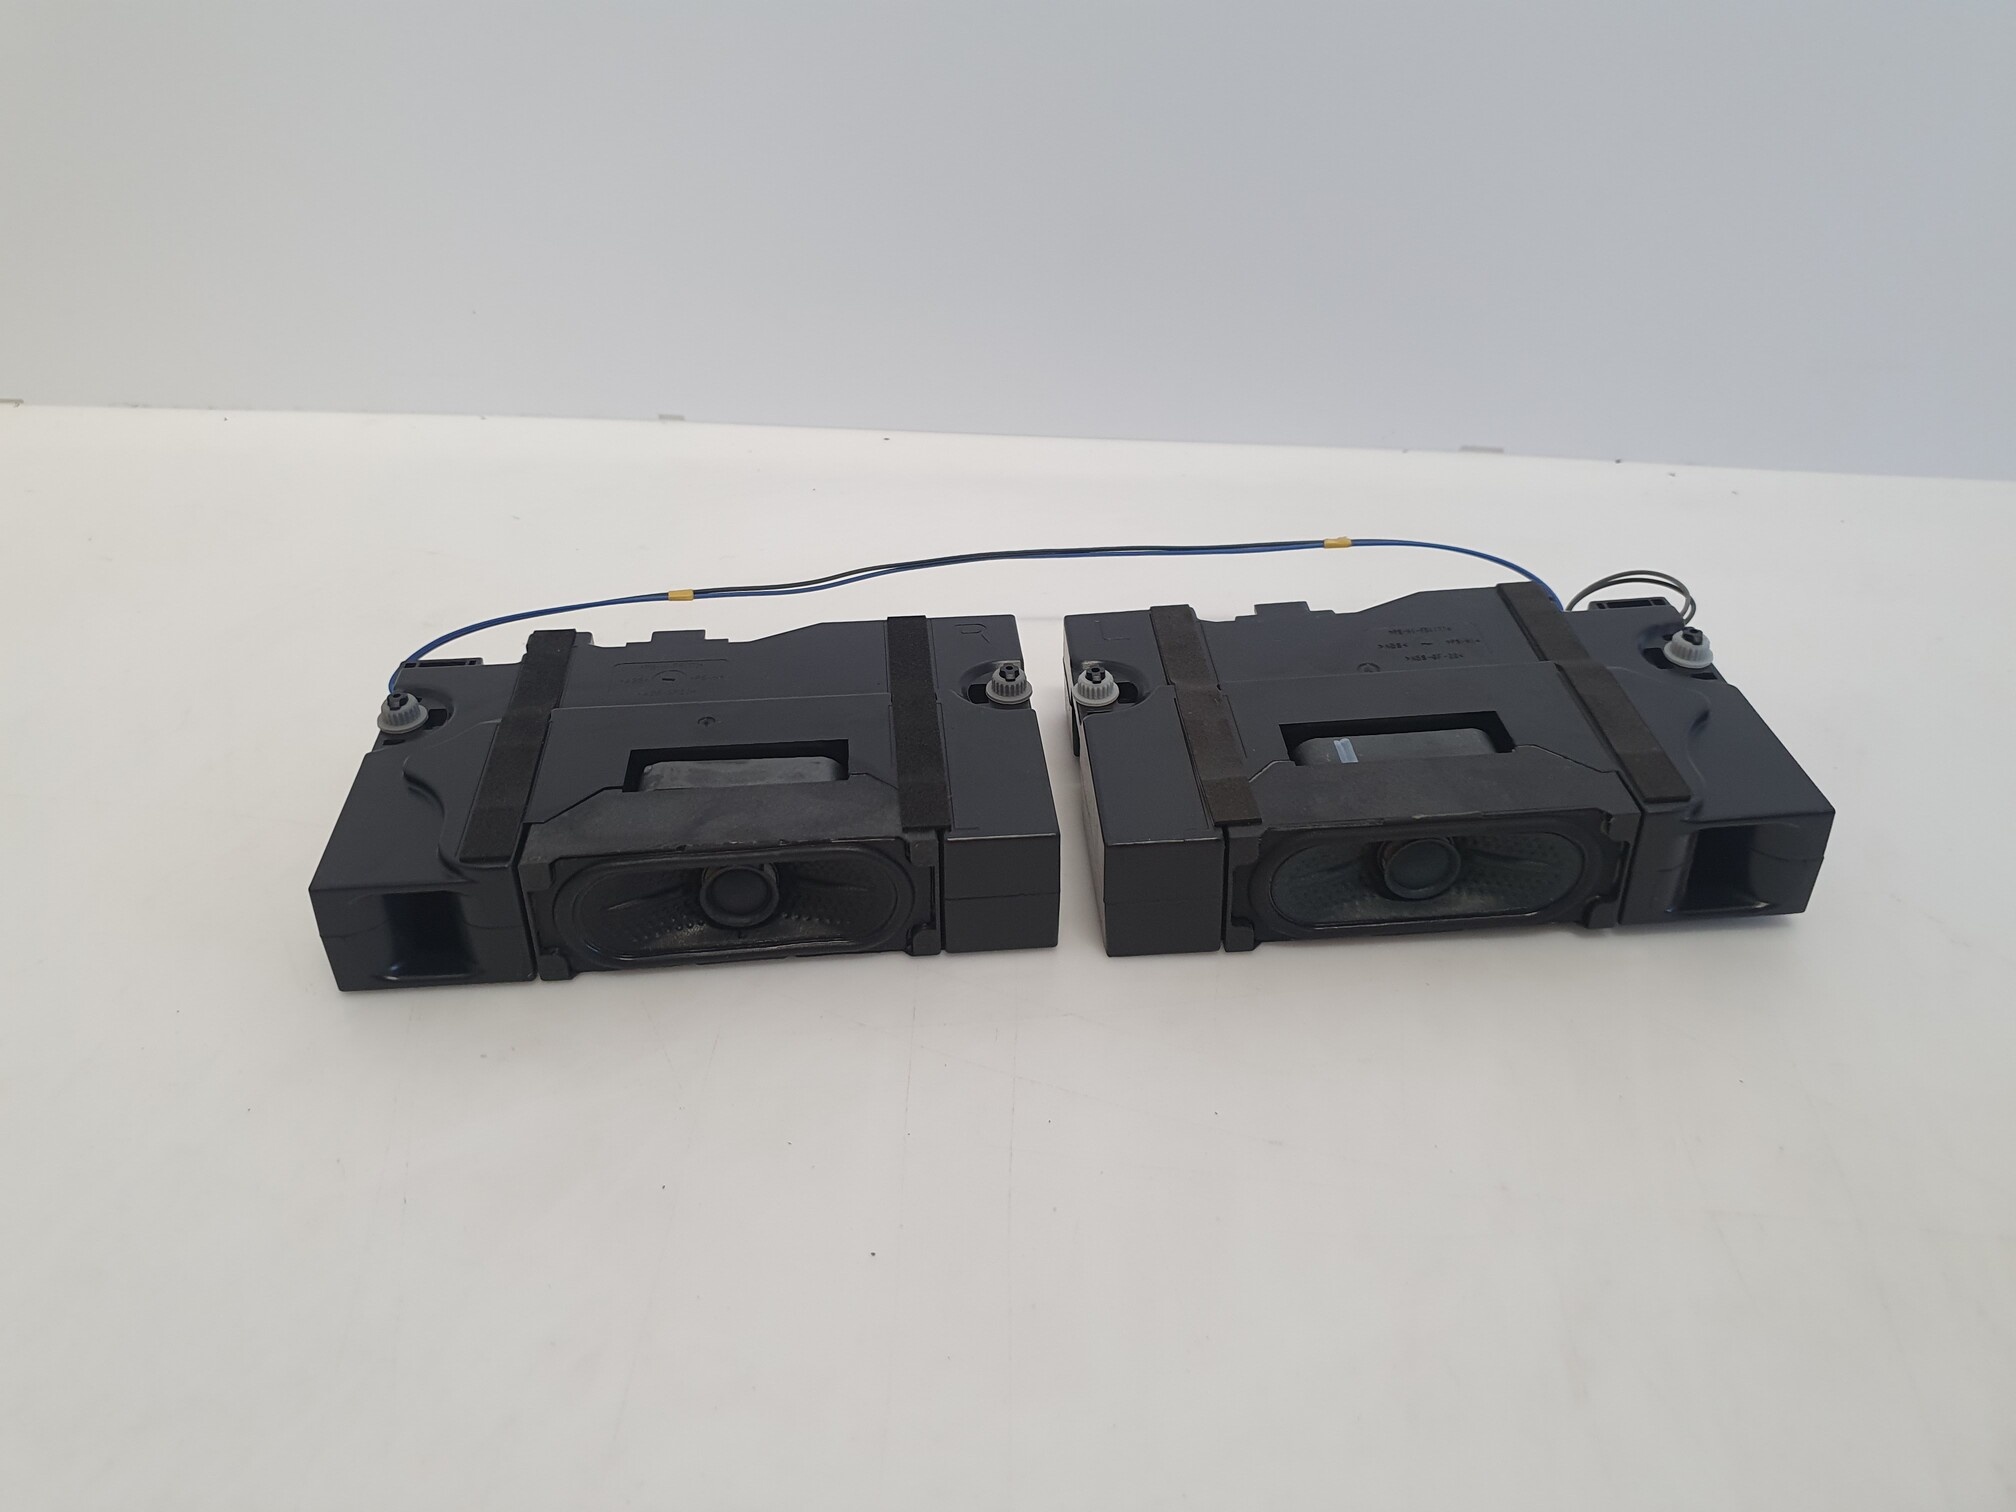
EAB64370907 EAB64370906 SPEAKERS FOR LG 43UM7100PLB
Original part
Brand: LG
Category: Electronics > Video > Video Accessories > Television Parts & Accessories > TV Replacement Speakers